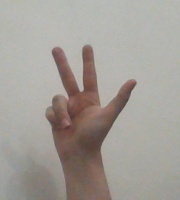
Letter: al